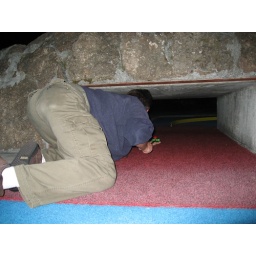
Brian finding his ball under the light house